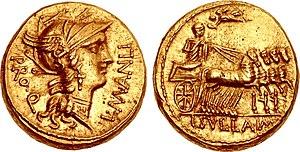
L'aureus ou denier d'or est une monnaie romaine d'or. Son émission, épisodique sous la République romaine, devient régulière à partir de Jules César et d'Auguste, et se poursuit sous l'Empire romain, équivalant alors à 25 deniers d'argent, soit 100 sesterces. L'aureus a approximativement la même taille que le denier, mais il est plus lourd que ce dernier, car la densité de l'or est plus élevée que celle de l'argent. Après la crise du IIIe siècle et l'effondrement du système monétaire, il est remplacé au début du IVᵉ siècle par le solidus d'or.